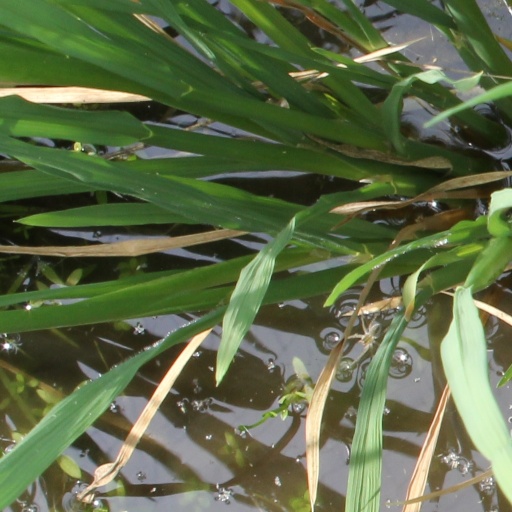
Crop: rice